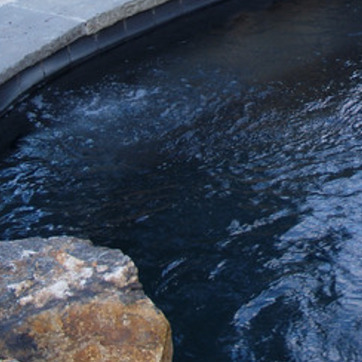
Material: water